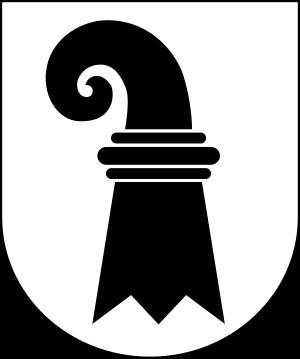
Cette liste présente les biens culturels d'importance nationale dans le canton de Bâle-Ville. Cette liste correspond à l'édition 2009 de l'Inventaire Suisse des biens culturels d'importance nationale pour le canton de Bâle-Ville. Il est trié par commune et inclus : 70 bâtiments séparés, 32 collections et 3 sites archéologiques.
Le drapeau et les armoiries de Bâle-Campagne sont des emblèmes officiels du Canton de Bâle-Campagne.